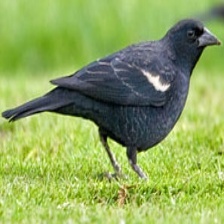
Species: TRICOLORED BLACKBIRD
Scientific name: AGELAIUS TRICOLOR